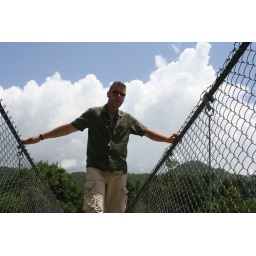
Rope bridge over river near pokhara, Nepal